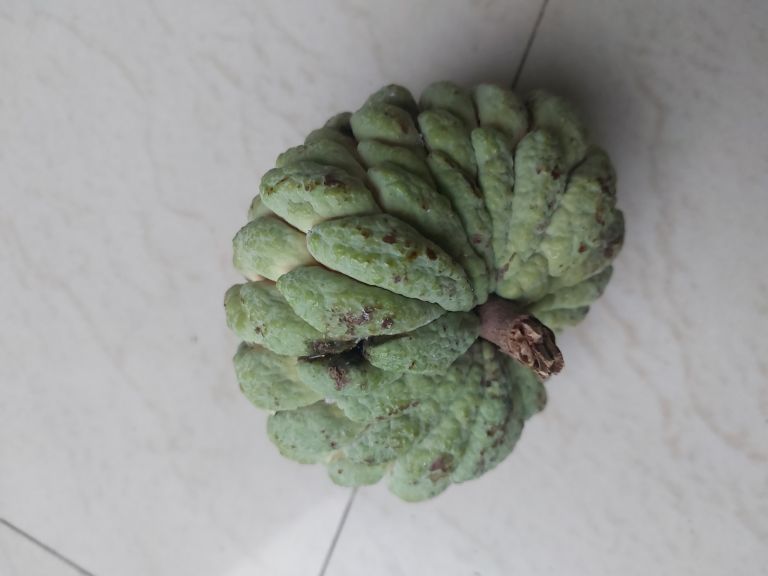
Disease label: Athracnose